Front yard

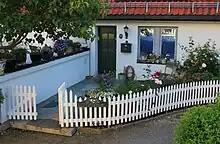
Small front garden in Denmark

The history of the Australian front yard is said to have begun with a regulation enacted in New South Wales in 1829 mandating that new houses be built at least from the street to ensure adequate space in front of each house for a garden.